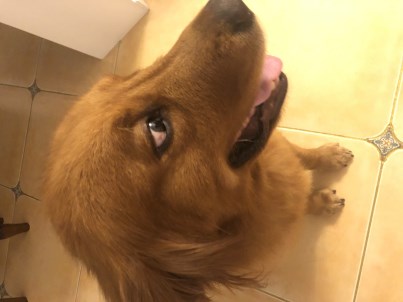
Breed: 5355-n000126-golden_retriever